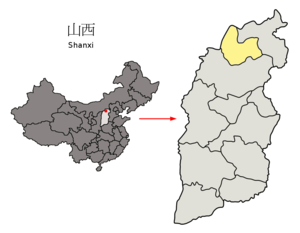
Shuozhou
Shuozhous beliggenhed i provinsen Shanxi
Shuozhou er et bypræfektur i den kinesiske provinsen Shanxi. Arealet er på 10.662 km² og indbyggertallet ca. 1.540.000 mennesker.